Zine El Abidine Ben Ali

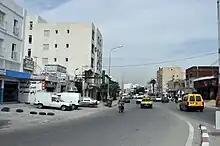
Hammam Sousse, birthplace of Ben Ali

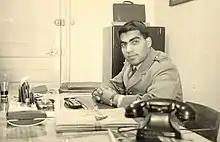
A young Ben Ali, as a military officer, in Tunis, 1961

Ben Ali was born in 1936 to moderate-income parents as the fourth of eleven children in the family. His father worked as a guard at the port city of Sousse.